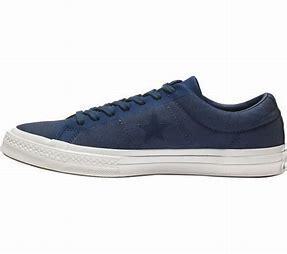
Brand: Converse
Model: One Star Ox